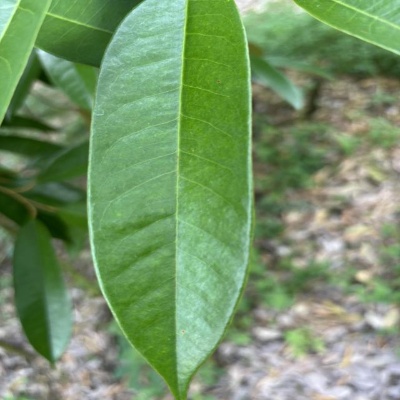
Label: Leaf_Healthy